T. E. Nicholas

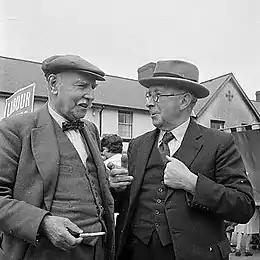
T. E. Nicholas and D. J. Williams conversing at a CND rally at Aberystwyth, 1961. Photograph by Geoff Charles

Thomas Evan Nicholas (6 October 1879 – 19 April 1971), who used the bardic name , was a Welsh language poet, preacher, radical, and champion of the disadvantaged of society.